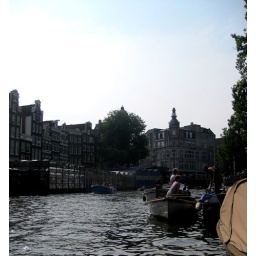
Hanging out near the flower market (Bloemenmarkt)